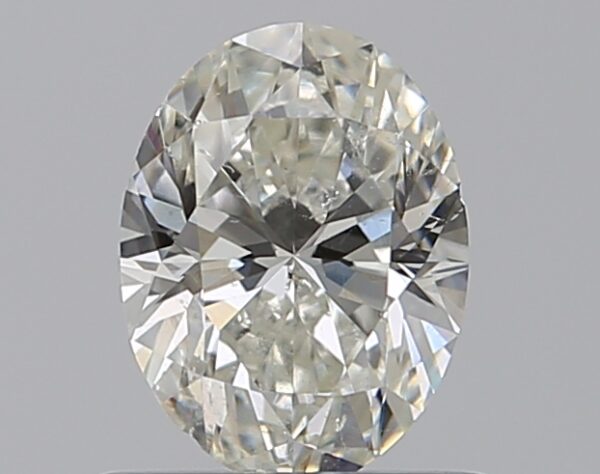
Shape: oval
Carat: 0.7
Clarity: SI2
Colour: I
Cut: VG
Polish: EX
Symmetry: VG
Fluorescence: ST
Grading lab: GIA
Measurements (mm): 6.62 x 4.96 x 3.2